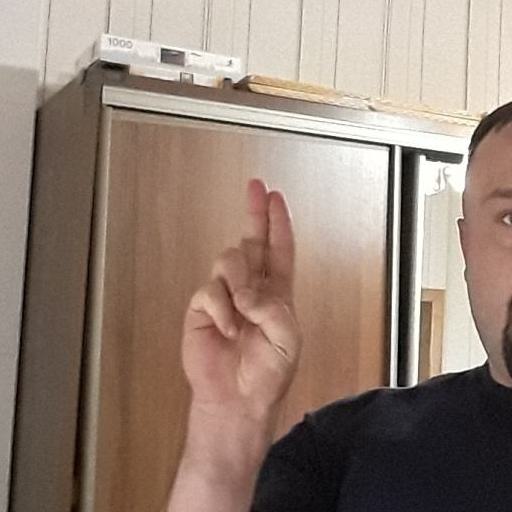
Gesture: two_up